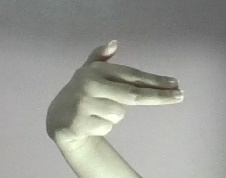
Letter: ghain